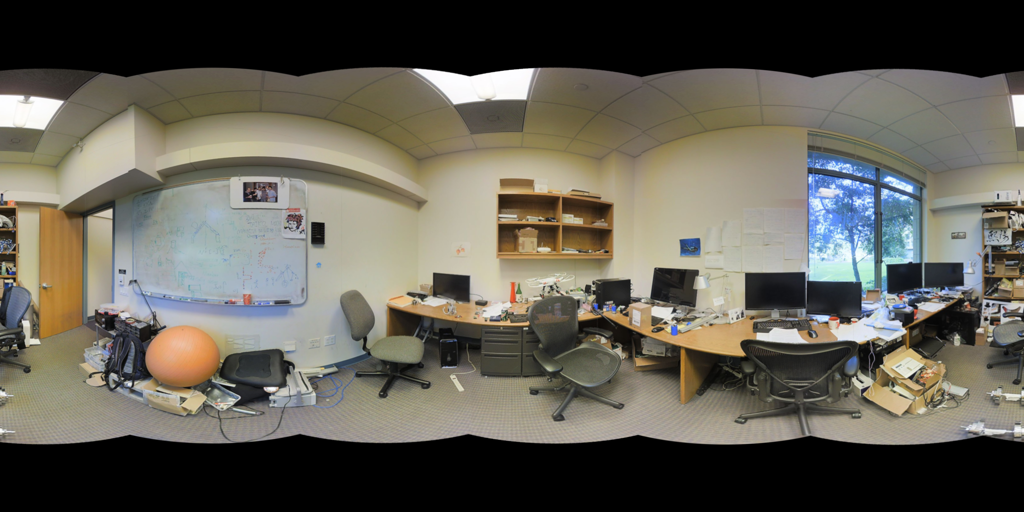
Referred object: the orange exercise ball

Referred object: the swivel chair beside the whiteboard